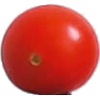
Label: Tomato Cherry Red 1